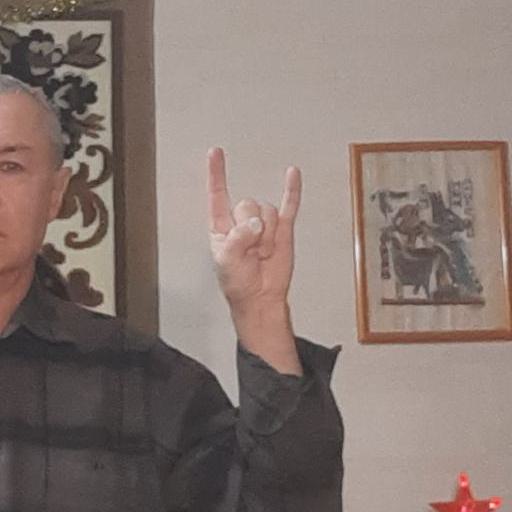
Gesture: rock